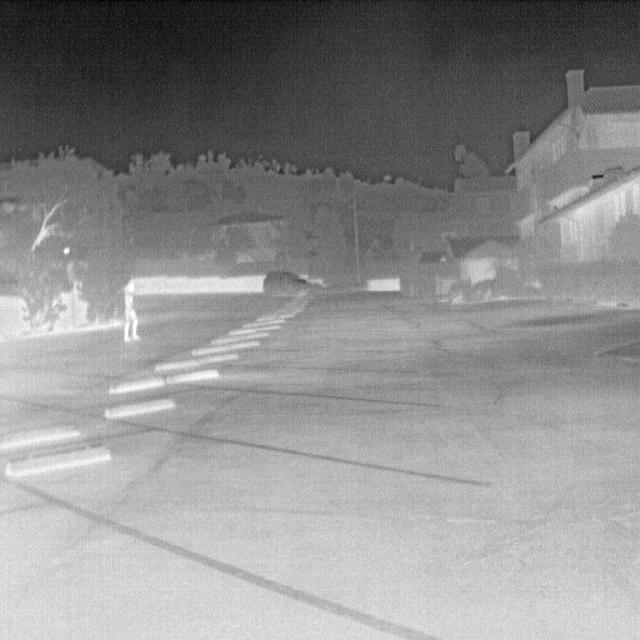
Detected objects:
label: person